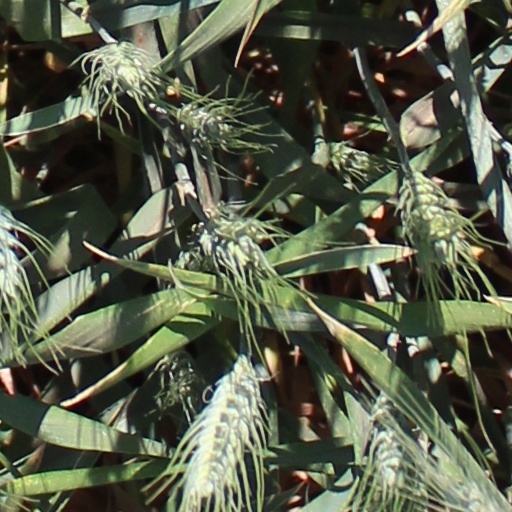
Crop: wheat